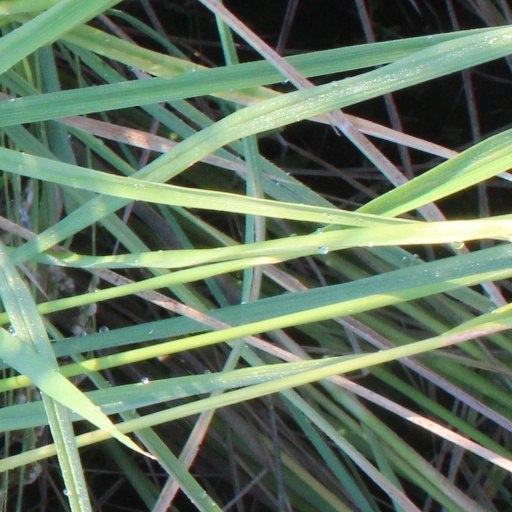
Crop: rice